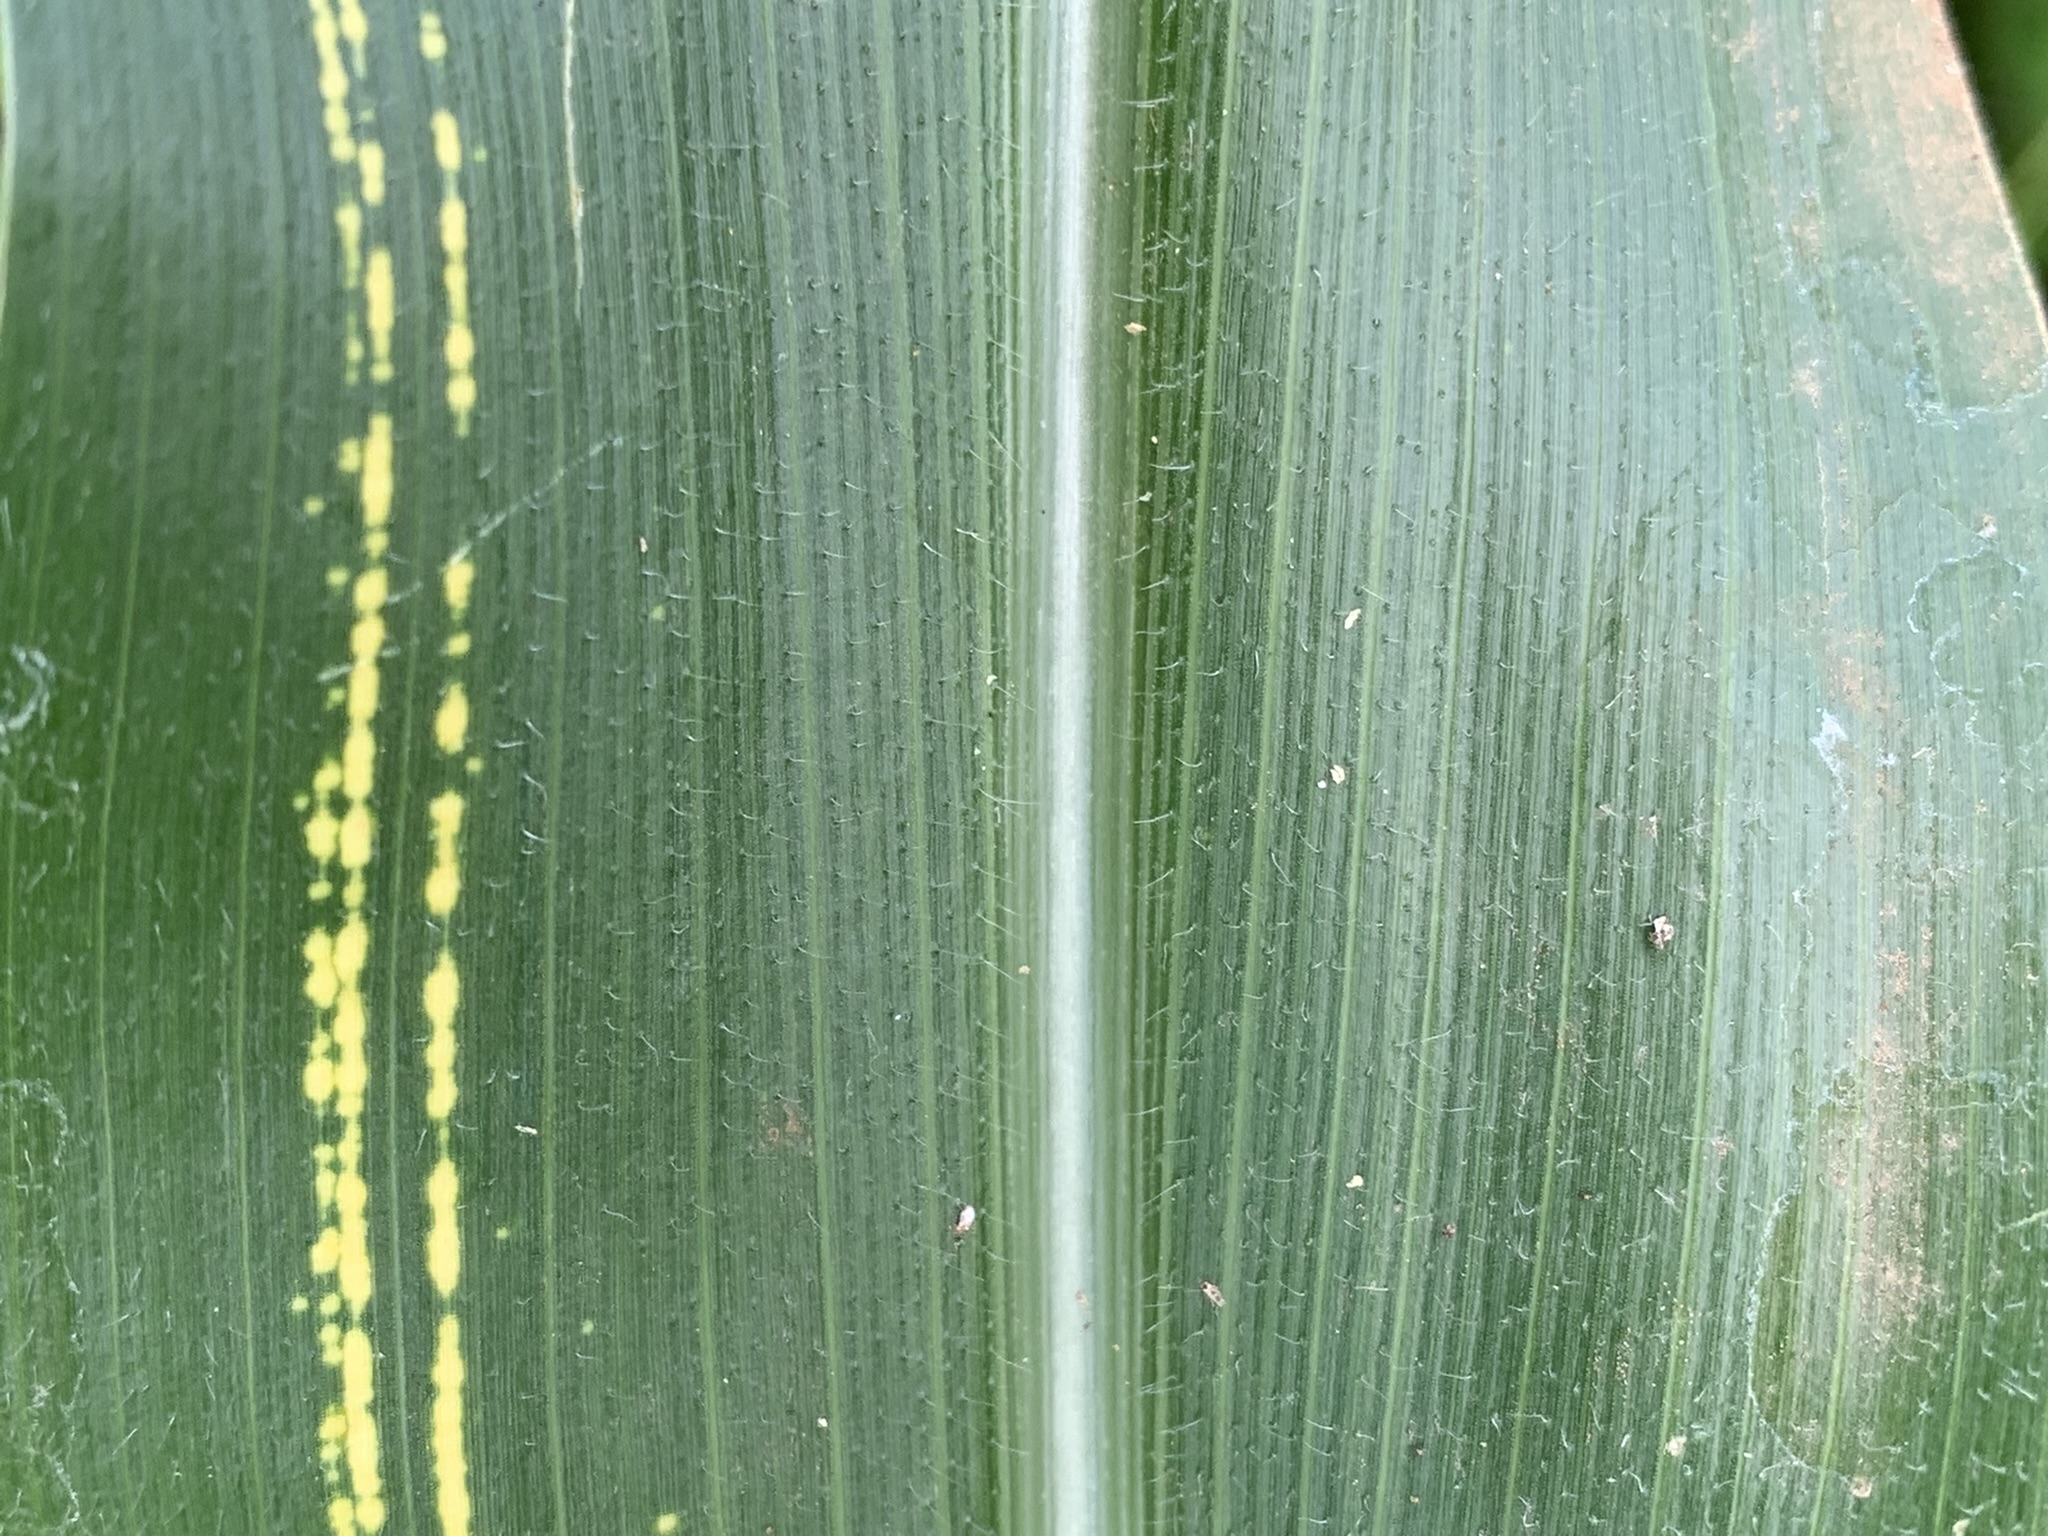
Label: MSV